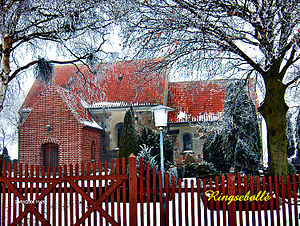
Ringsebølle Kirke
Ringesbølle Kirke i snevejr.
fra syd
Ringsebølle Kirke er en kirke i Maribo Domprovsti midt på Lolland. Man mener, at den blev opført af irske munke i sidste halvdel af 1100-tallet. Munkene kan være nået frem til stedet ad søvejen, idet Ringsebølle lå ved bredden af den i 1800-tallet inddæmmede og udtørrede Rødby Fjord. Kirken var oprindeligt bygget på en ø, som efter inddæmningen af fjorden er blevet landfast med Lolland. Kirkegården er ottekantet.